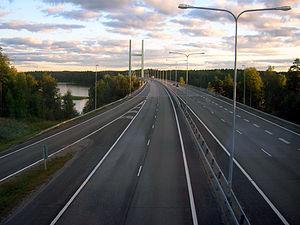
La route nationale 4 est une route nationale de Finlande allant de Helsinki à Utsjoki.